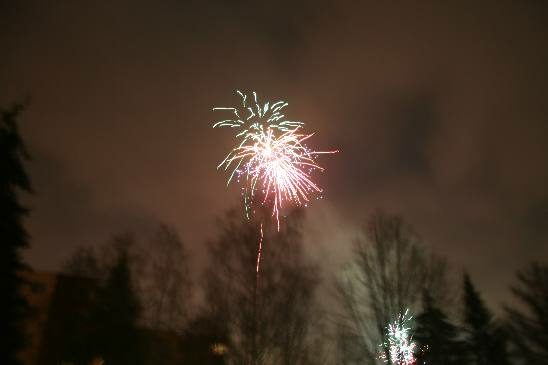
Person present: No